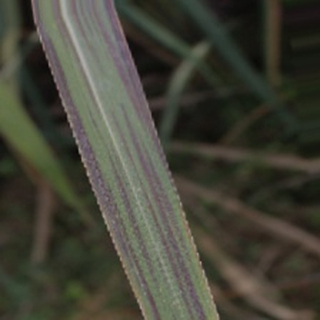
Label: sugarcane_bacterial_blight